Catt Sadler

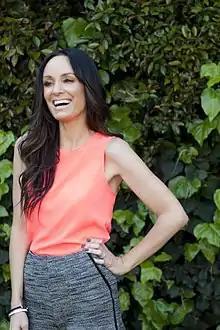

Catt Sadler (born August 24, 1974) is an American entertainment reporter who is best known for her work in "E! News, E! News Weekend" and "Daily Pop". She previously co-hosted the network's "The Daily 10" before its cancellation.